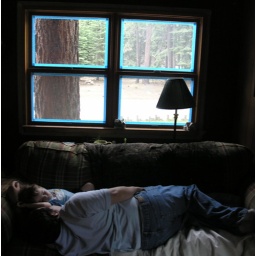
boys napping under the blue taped window